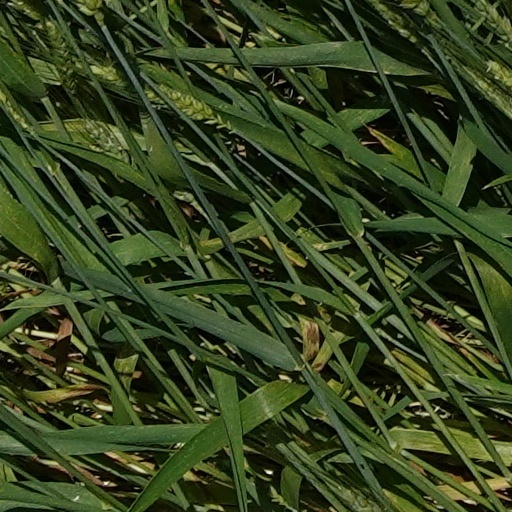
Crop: wheat